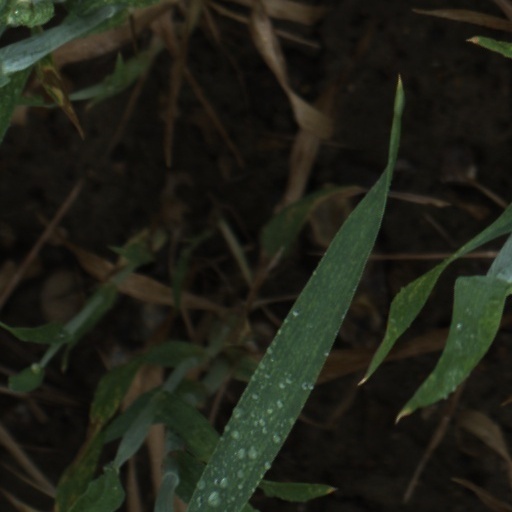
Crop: wheat